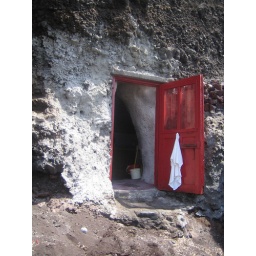
This was the door to the loo. It was cut directly in the wall of the cliff.